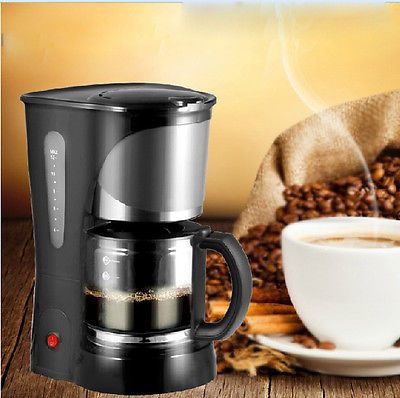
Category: coffee maker